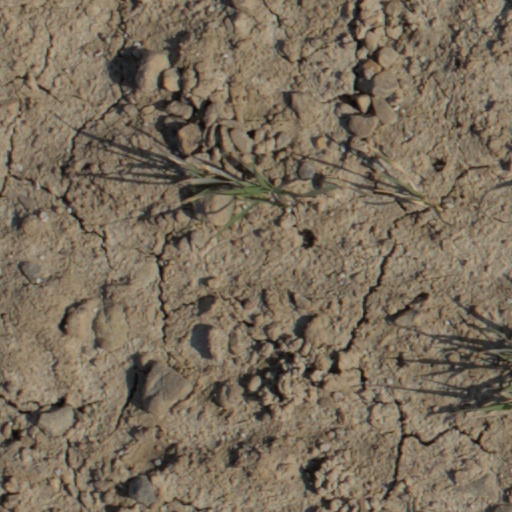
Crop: wheat